Rokjesdag

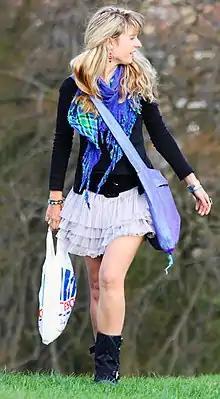
Woman wearing a skirt.

Rokjesdag is a Dutch term, meaning "skirts day", which is often used for a day in the springtime when many women begin wearing skirts for the first time in the year. The term is also used to refer to the first day when the weather is between 17 and 20 degrees.